Cinema of West Bengal

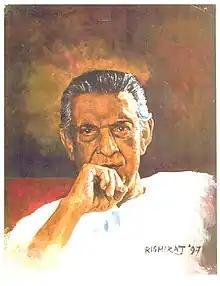
Satyajit Ray

Bengali cinema enjoyed a large, even disproportionate, representation in Indian cinema during this period. They produced directors like Satyajit Ray, Mrinal Sen, Tarun Majumdar, Tapan Sinha. Satyajit Ray is an Academy Honorary Award winner and the recipient of India's and France's greatest civilian honours, the Bharat Ratna and Legion of Honor respectively, and Mrinal Sen is the recipient of the French distinction of Commander of the Order of Arts and Letters and the Russian Order of Friendship. The revival in Bengali Mainstream cinema dates from the rise of directors such as Tarun Majumdar along with Arabinda Mukhopadhyay and Shakti Samanta. Other prominent filmmakers in the Bengali film industry at the time included Ritwik Ghatak, Mrinal Sen, Tapan Sinha and Ajoy Kar. The Bengali film industry has produced classics such as "Nagarik" (1952), "The Apu Trilogy" (1955–1959), "Kabuliwala" (1957), "Jalsaghar" (1958), "Ajantrik" (1958), "Neel Akasher Neechey" (1959), "Devi" (1960), "Meghe Dhaka Tara" (1960), "Saptapadi" (1961), "Jhinder Bondi" (1961), "Saat Pake Bandha" (1963), "Jatugriha" (1964), "Atithi" (1965), "Hatey Bazarey" (1967), "Malyadan" (1971), "Nimantran" (1971), "Shriman Prithviraj" (1973), Calcutta trilogies (1971–1976), "Mrigayaa" (1976), "Ganadevata" (1978), etc. In particular,"Calcutta trilogies", "The Apu Trilogy", "Shriman Prithviraj", "Saptapadi" are frequently listed among the greatest films of all time.